Junior Super Stars season 2

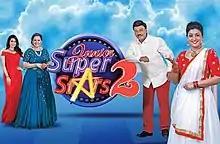

"Junior Super Stars" (season 2) is a 2017 Tamil talent-search reality show, which aired on Zee Tamil on every Saturday and Sunday from 13 May 2017 to 24 September 2017 at 19:00 (IST) for 40 Episodes. It is a second season of the show Junior Super Star. which has children between the ages of 5–14 years as the participants. The judges are Actor and director K. Bhagyaraj, actress Roja and Anchor Archana. The season winner is Bhavass.